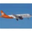
Label: airplane